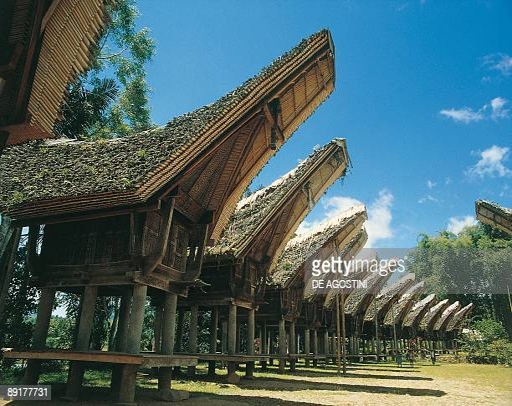
traditional houses in a village